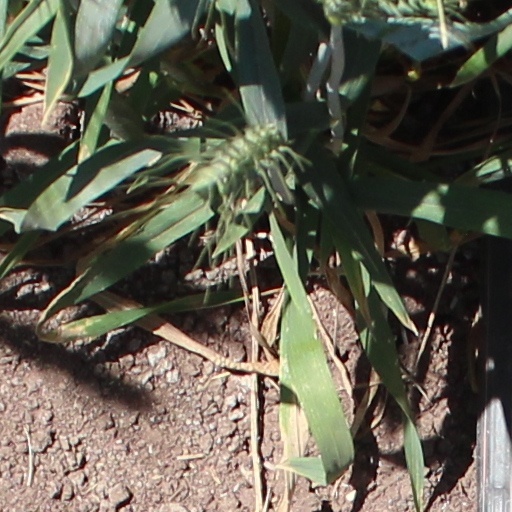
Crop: wheat